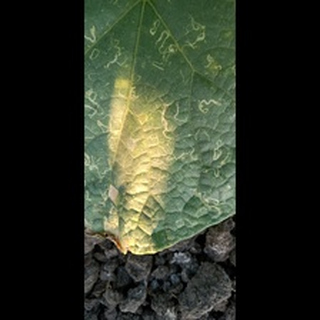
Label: diseased_cucumber